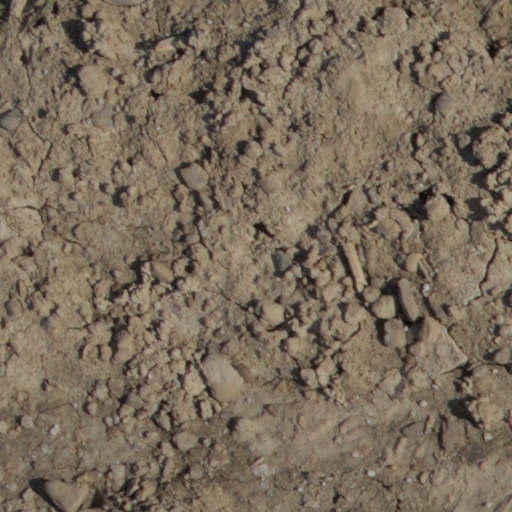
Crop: wheat